Sir William McAlpine, 6th Baronet

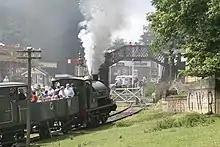
A 1913 Hudswell Clarke 0-6-0 ST steam locomotive on the Fawley Hill Railway. It was delivered to Sir Robert McAlpine and used on a series of major projects including Wembley Stadium.

An acknowledged railway enthusiast, McAlpine returned to Hayes depot during the Beeching Axe to find that the company's Hudswell Clarke 0-6-0ST No.31 was for sale for £100. He purchased the locomotive, and moved it to his country estate home. This marked the start in 1961 of the Fawley Hill Railway, a private railway which now runs to over a mile long and has the steepest gradient at 1:13 on a British railway.